Lancia Ypsilon

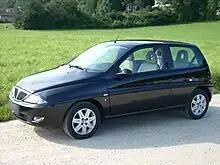
2000 Lancia Y facelift

In October 2000, the exterior and interior were restyled. The external changes included a new, larger grille, new bumpers, new taillights, new wheel cover designs, new fog lights. The side moldings of the car became much smoother and body-colored. The most significant internal change was the headrests (instead of drilled solids) and new seats and new steering wheel (similar to that of the Lancia Lybra). The material was no longer available with "soft touch", reflective security was removed from the doors, the climate control button was replaced with a lever, and the instrument panel was made more readable and modern, especially in the use of the LED display. The length of the car increased slightly from 3.72 metres to 3.74 metres.